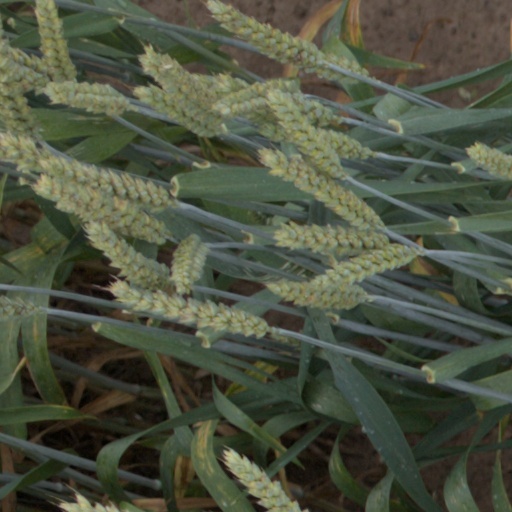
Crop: wheat